Arena Point

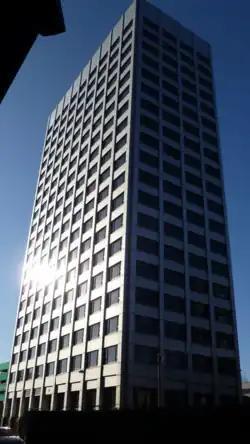

Arena Point (previously known as Tower North Central and Tower House) was a high office tower in Leeds, England. It was situated at the top end of Leeds city centre on Merrion Way in close proximity to the Merrion Centre and was adjacent to the Opal 3 Tower. It was demolished in 2023, with its plot used to develop Yorkshire's tallest building Cirrus Point.